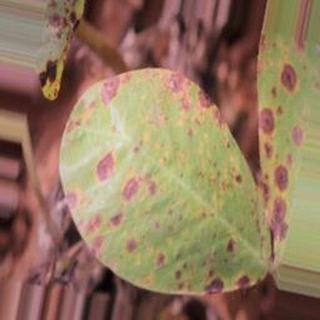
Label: groundnut_late_leaf_spot